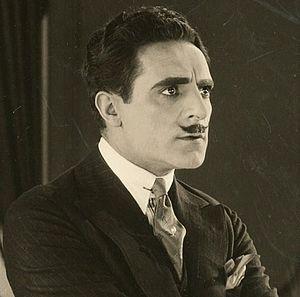
Jean De Briac, de son vrai nom Frédéric-Jean Weitler, est un acteur français naturalisé américain, né le 15 août 1891 à Paris et mort le 18 octobre 1970 à Los Angeles.